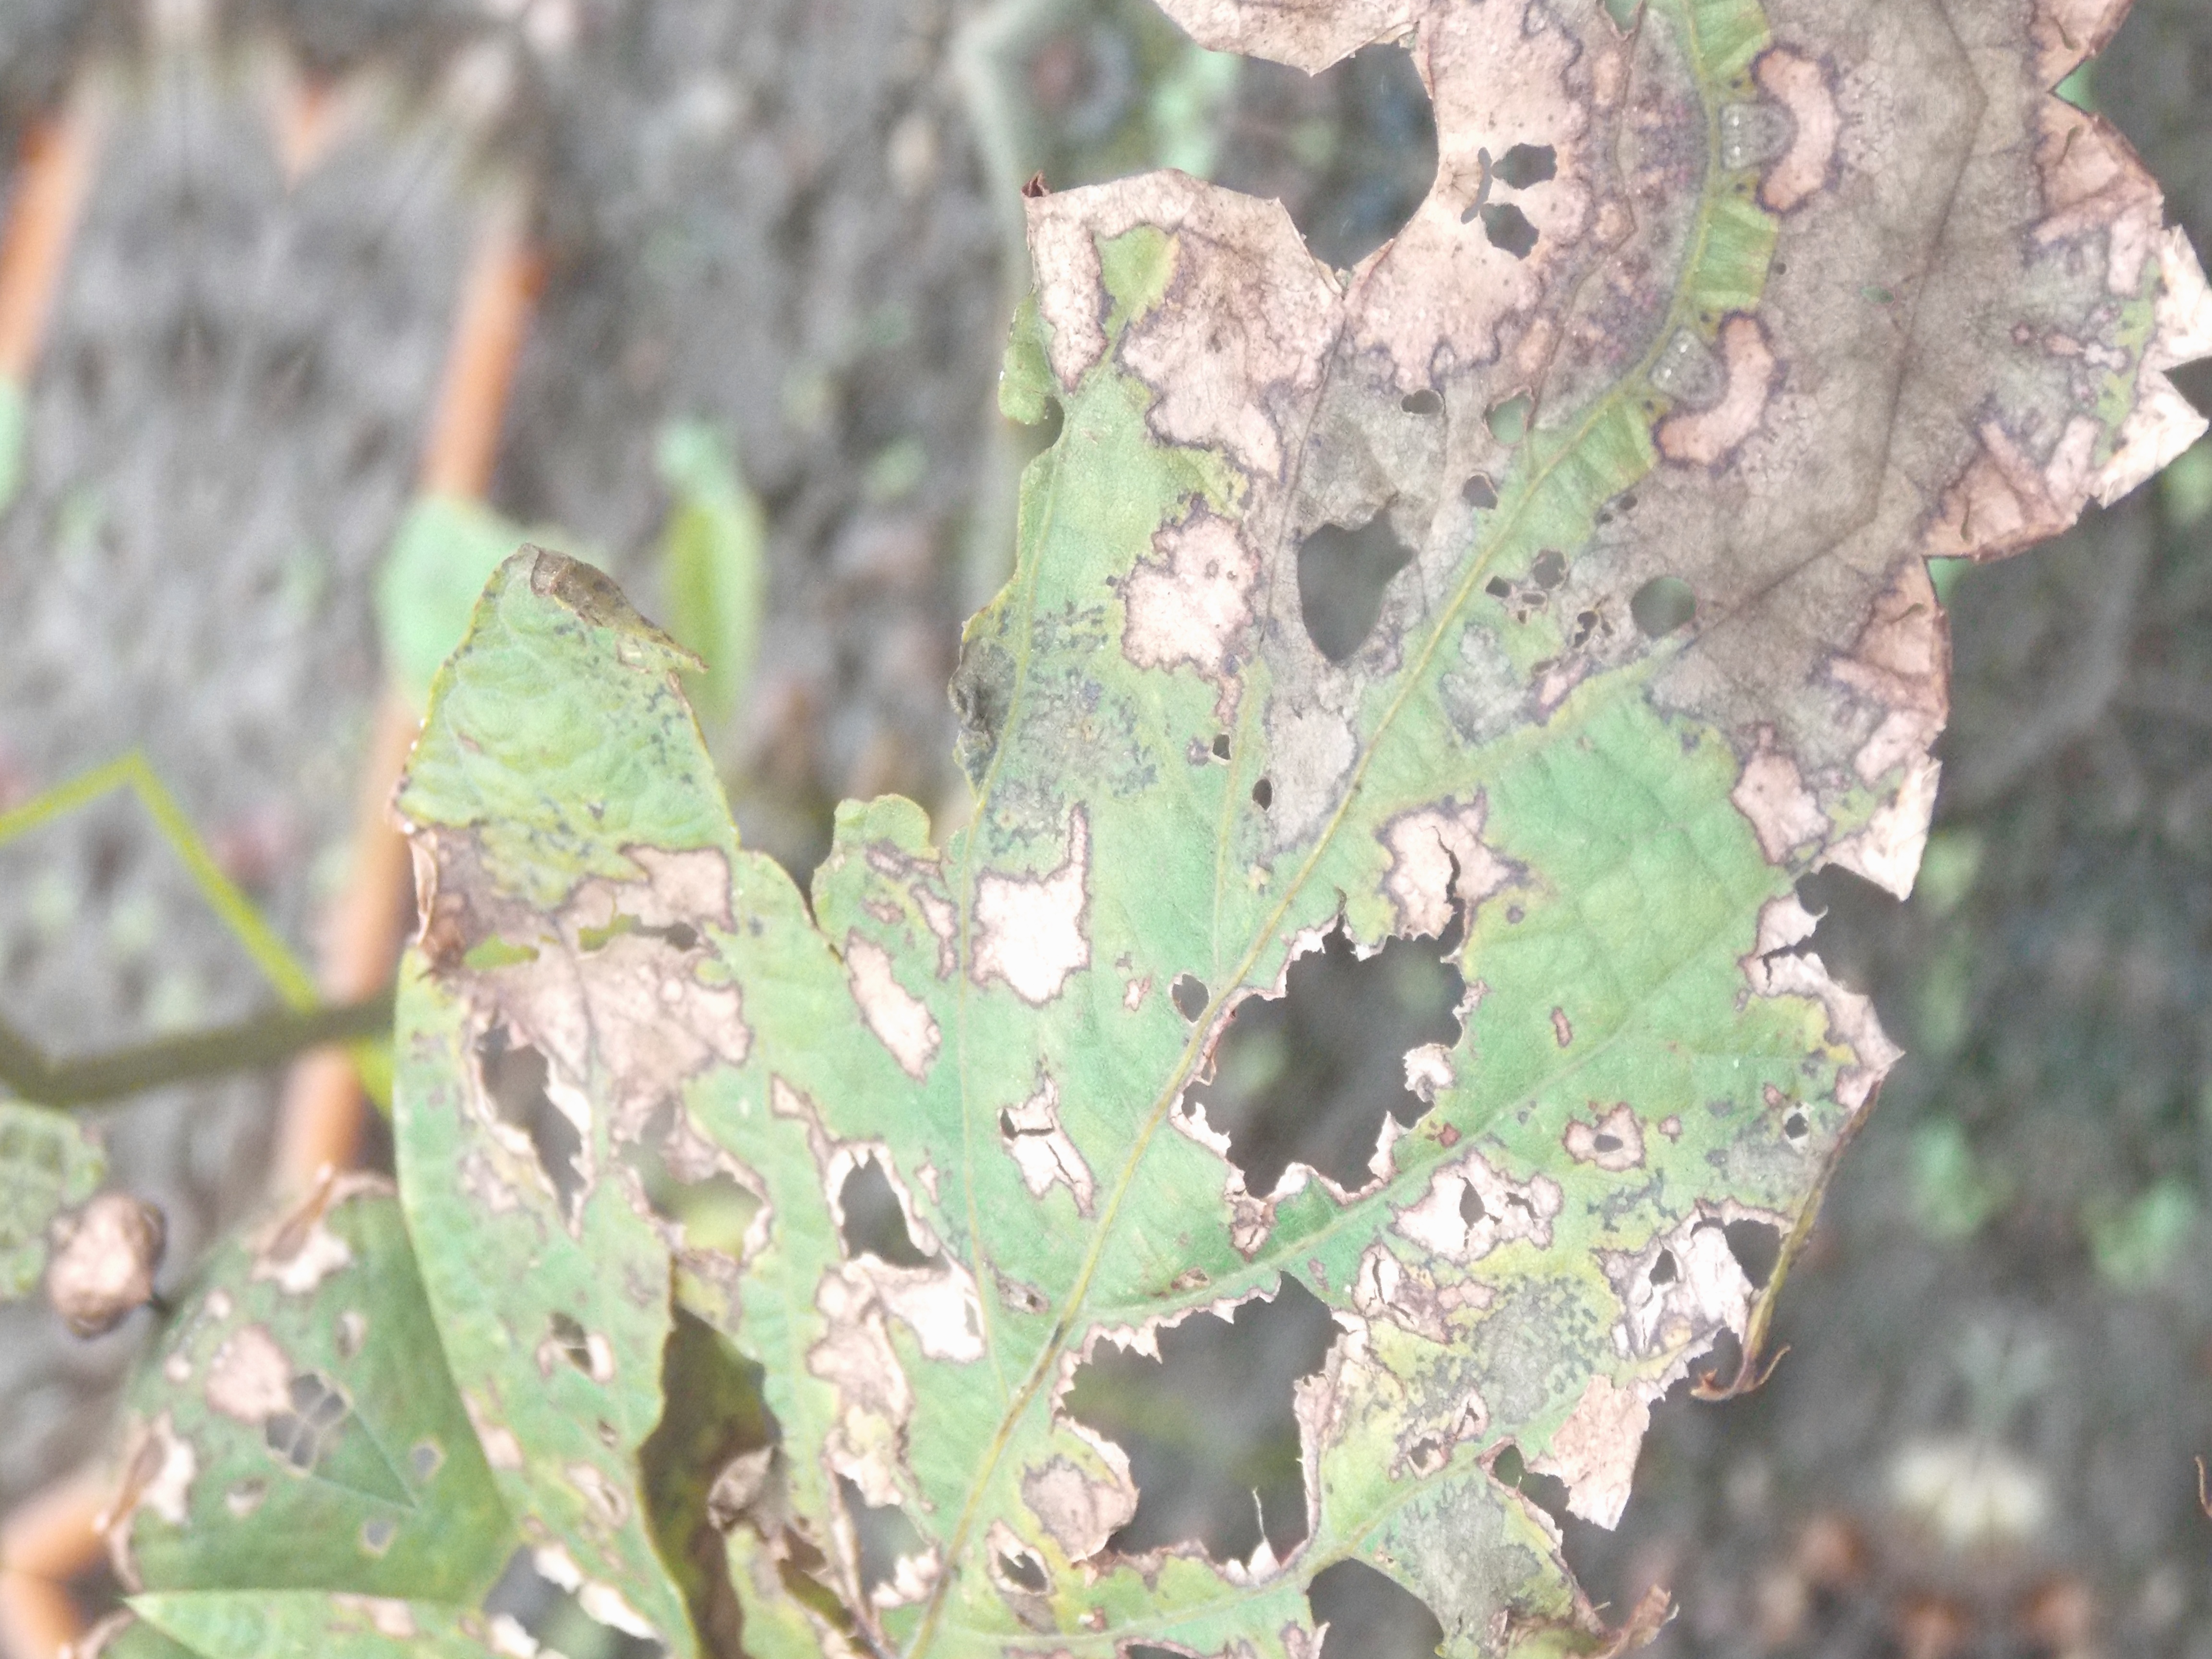
Label: Disease